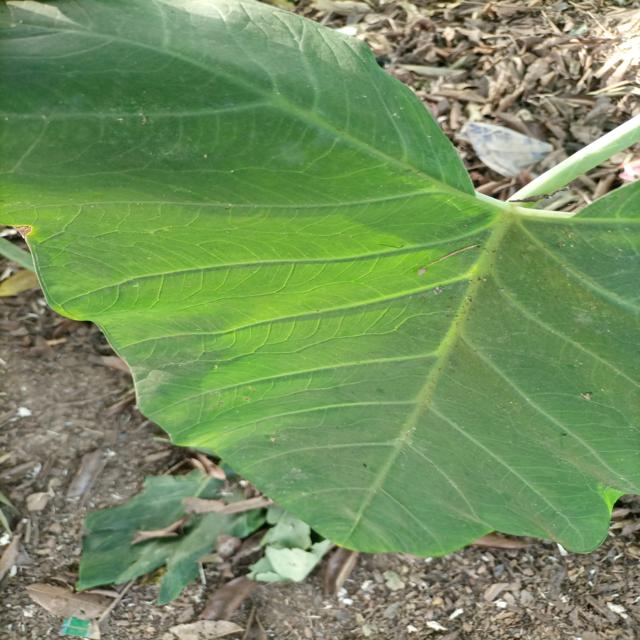
Label: Healthy